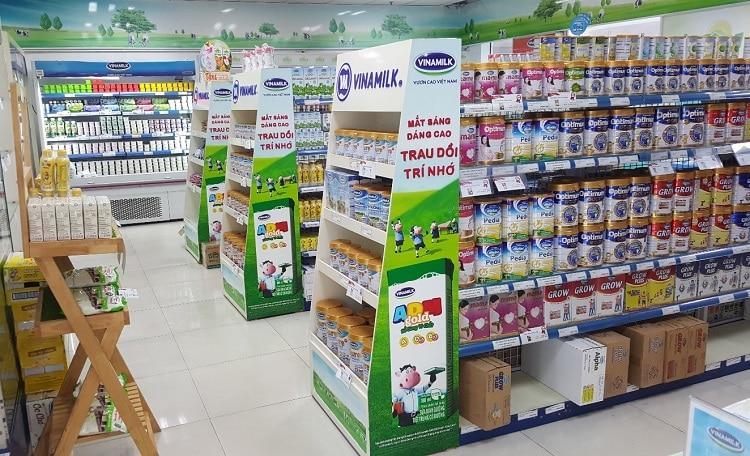
cửa hàng này chuyên bán các sản phẩm từ sữa